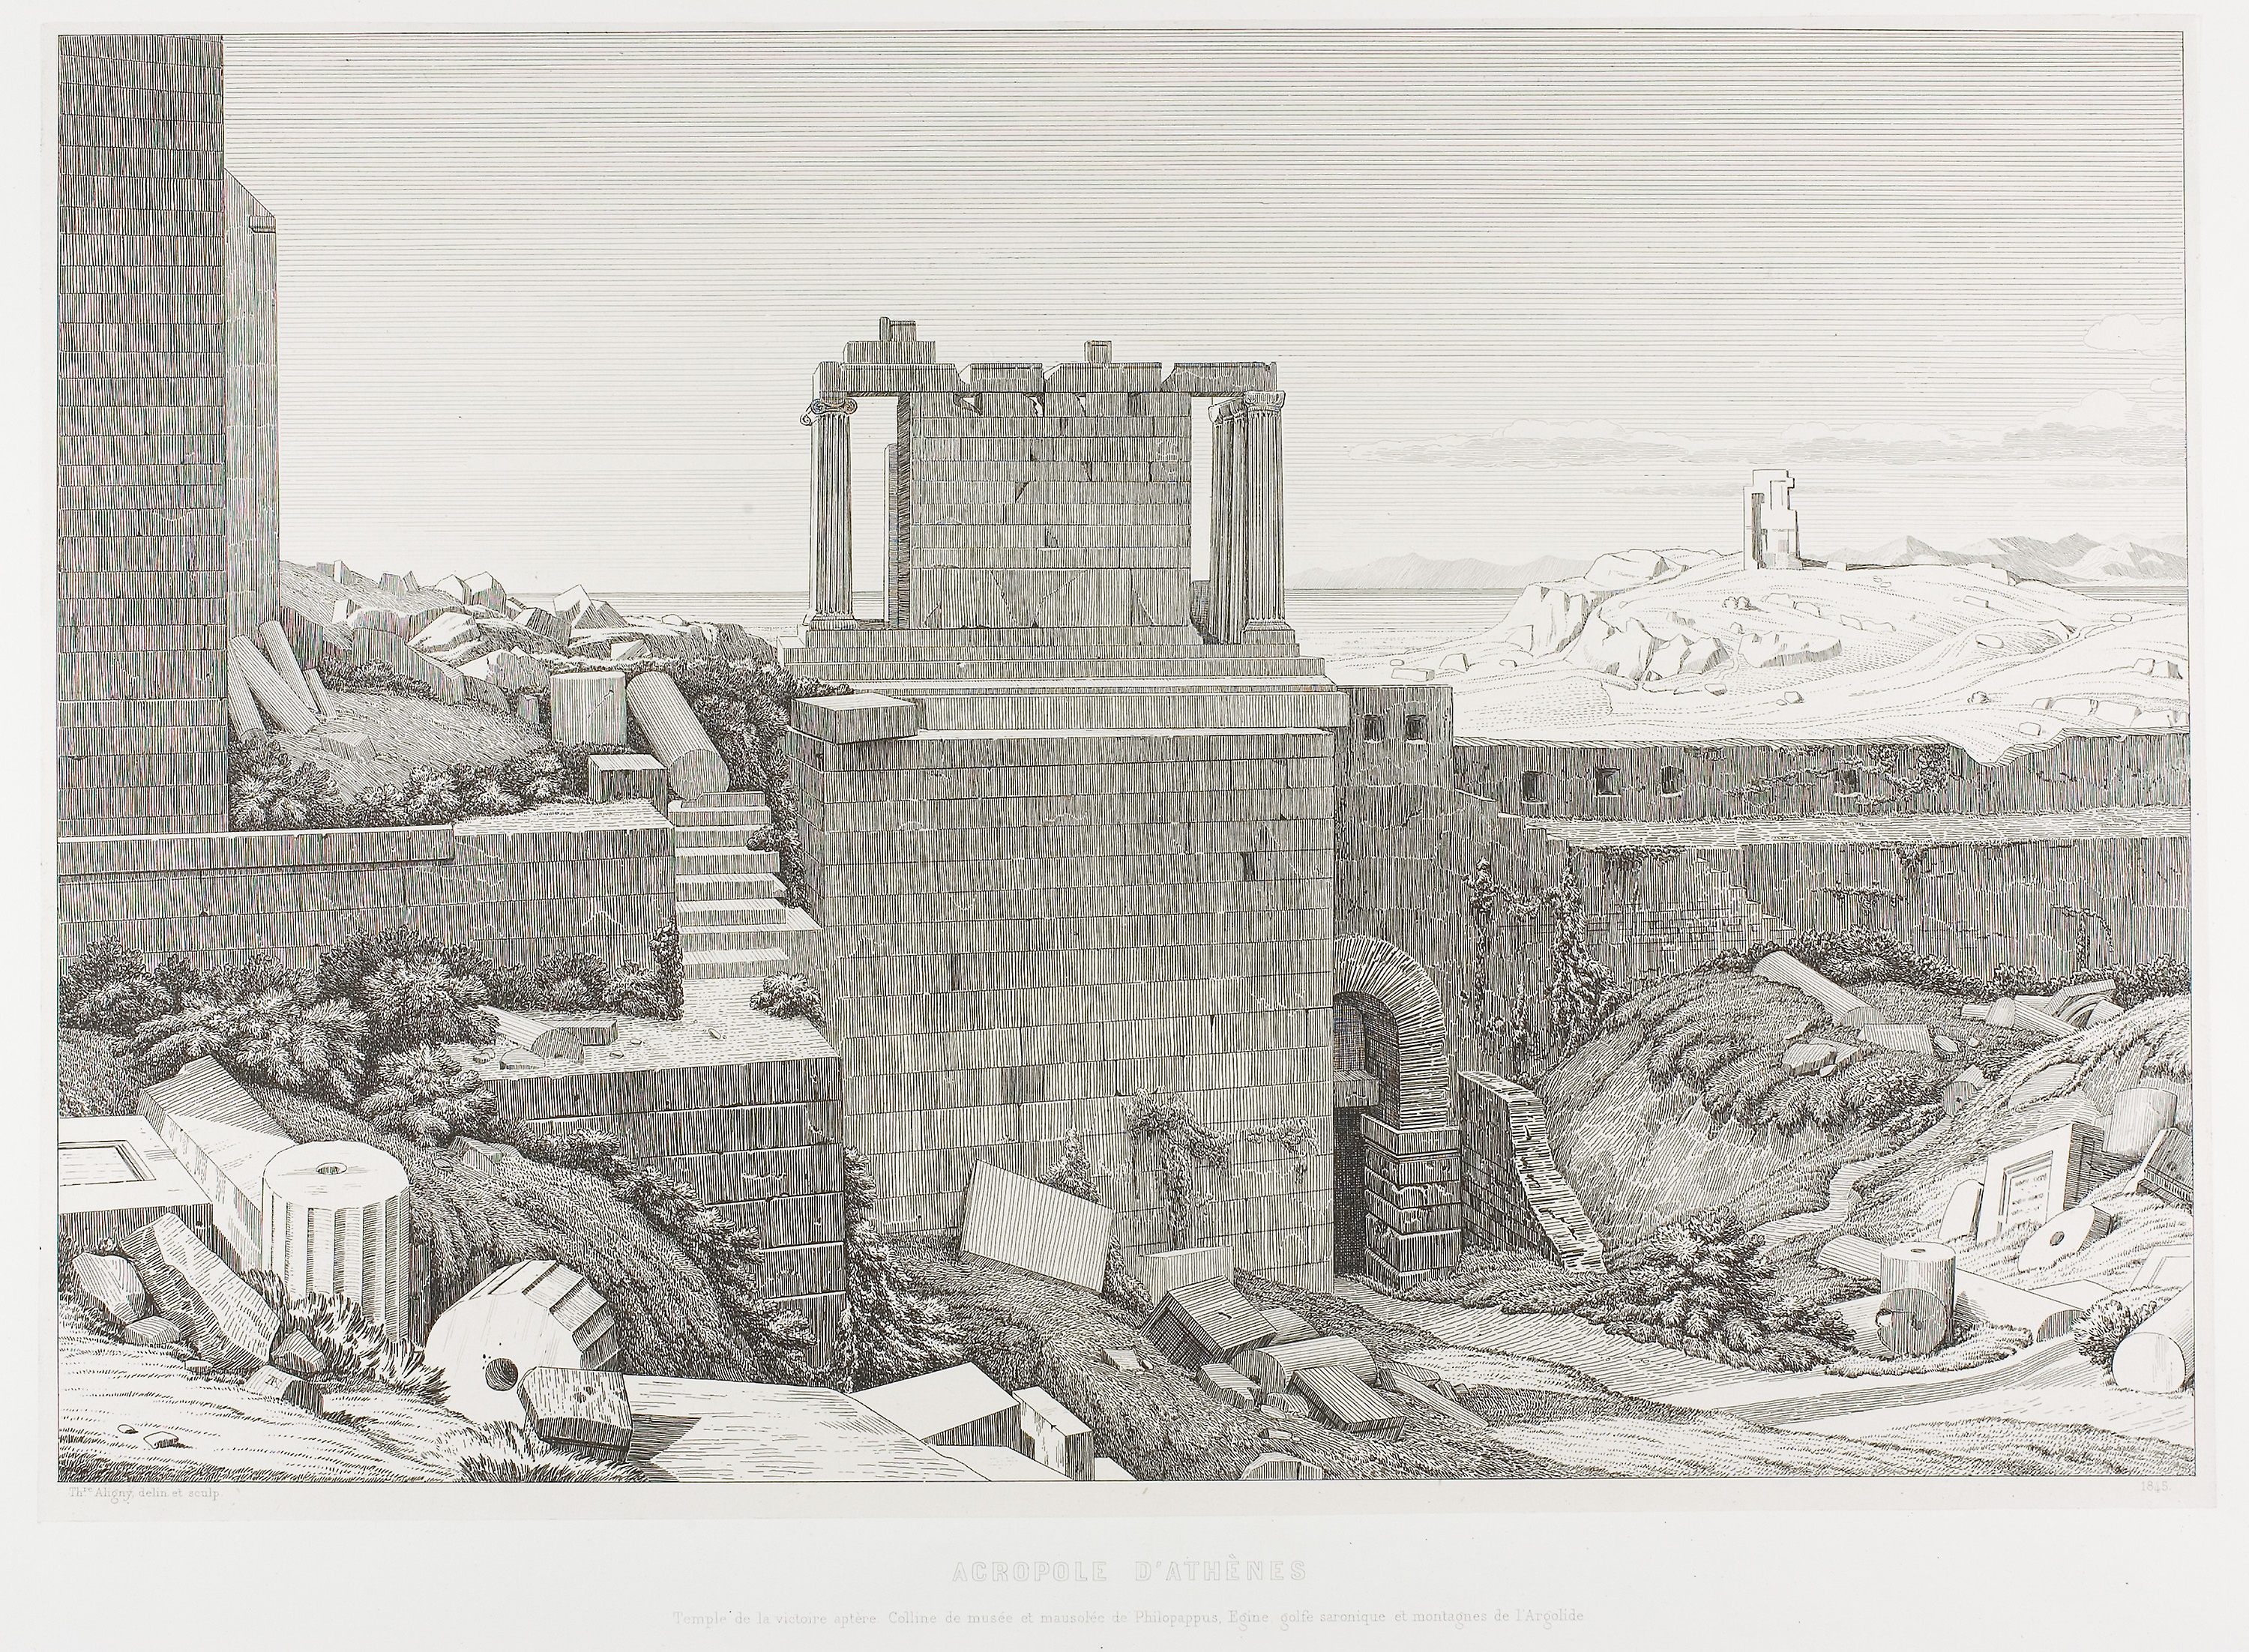
landmark, black and white, history, artwork, drawing, sketch, arch, building, stock photography, ancient history, visual arts